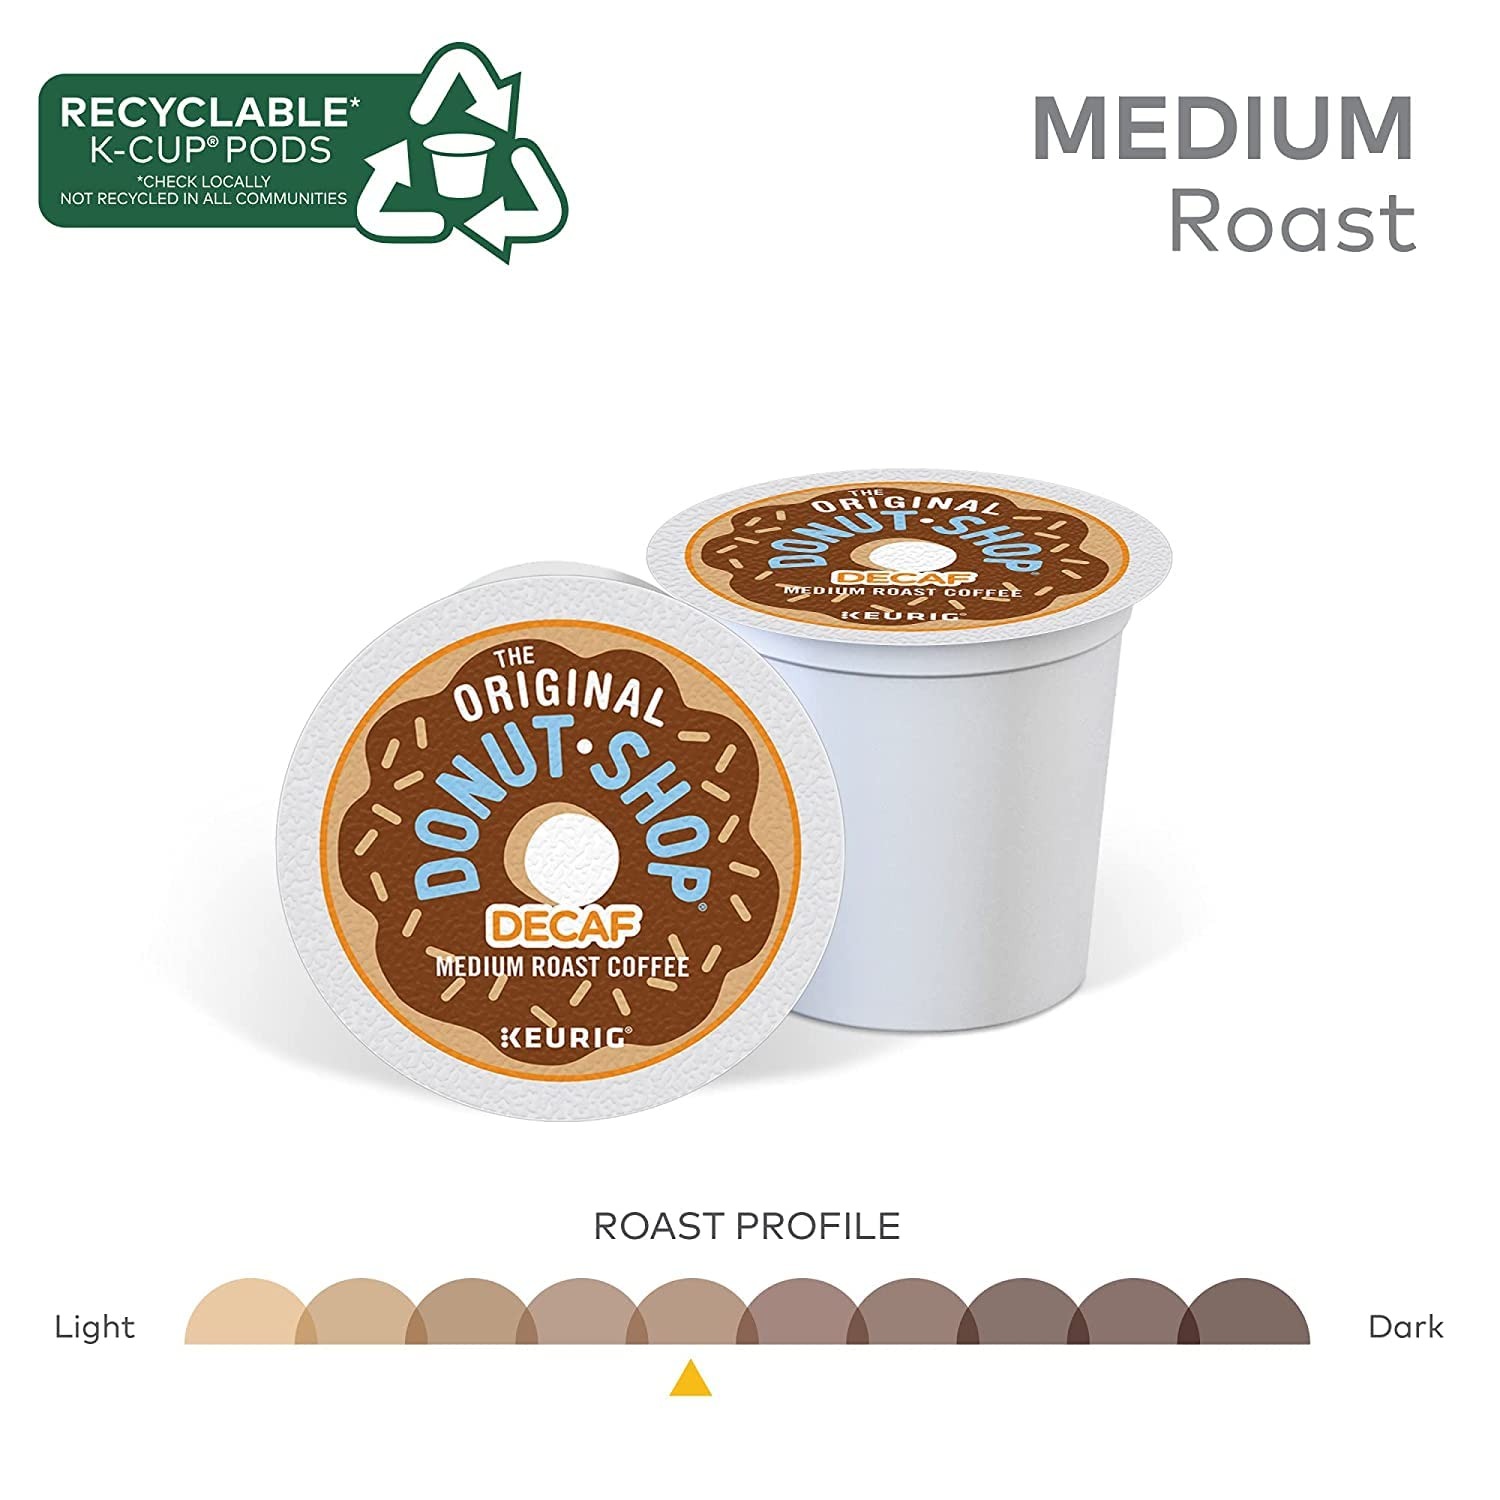
Item Name: The Original Donut Shop Decaf Coffee K-Cups, Medium Roast, Packaging may vary
Bullet Point 1: BRAND STORY: Get ready to dive headfirst into a cup of delicious coffee. With our full-bodied taste, you can reimagine the limits of coffee and turn every day into a treat - no matter how sweet and creamy you make it. So drink up, and set your taste buds to discovery mode.
Bullet Point 2: TASTE: Fresh, bold, and flavorful, our Decaf coffee packs in all the happiness
Bullet Point 3: ROAST: Medium Roast decaf coffee and is certified Orthodox Union Kosher
Bullet Point 4: SUSTAINABILITY: Committed to 100 percent responsibly sourced coffee
Bullet Point 5: RECYCLABLE K-CUP PODS: Simple. Delicious. And Recyclable. Enjoy the same great-tasting coffee you know and love, and when you’re done just peel, empty and recycle. Check locally, not recycled in all communities. Packaging may vary.
Product Description: Before coffee was complicated, great coffee was simply fresh, bold, and flavorful. The Original Donut Shop Decaf single serve K-Cup pods bring back the classic donut companion in decaf, with this ideally balanced brew of the highest quality Arabica beans...dunking is encouraged. Full-flavored and easy going, this medium roast blend embodies one of the best things in life - simply great coffee, without the caffeine. This is an extra bold variety, so each pod contains more 100 percent Arabica coffee than regular K-Cup pods. These single-serve K-Cup pods are compatible with all Keurig K-Cup Pod Single-Serve Coffee Makers and brew up to 12 oz. of The Original Donut Shop Decaf coffee each. Each K-Cup pod is filled with the freshest decaffeinated ground coffee and brews a perfect, great tasting cup of coffee, every time. Certified Orthodox Union Kosher and contains no artificial ingredients. Introducing Recyclable* K-Cup Pods: Simple. Delicious. And now Recyclable. Enjoy the same great-tasting coffee you know and love, and when you’re done just peel, empty and recycle. *Check locally, not recycled in all communities. Packaging may vary.
Value: 144.0
Unit: Count

Price: 31.49